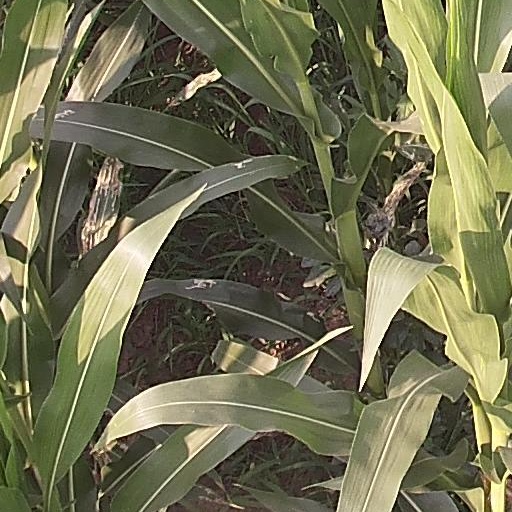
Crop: maize; corn